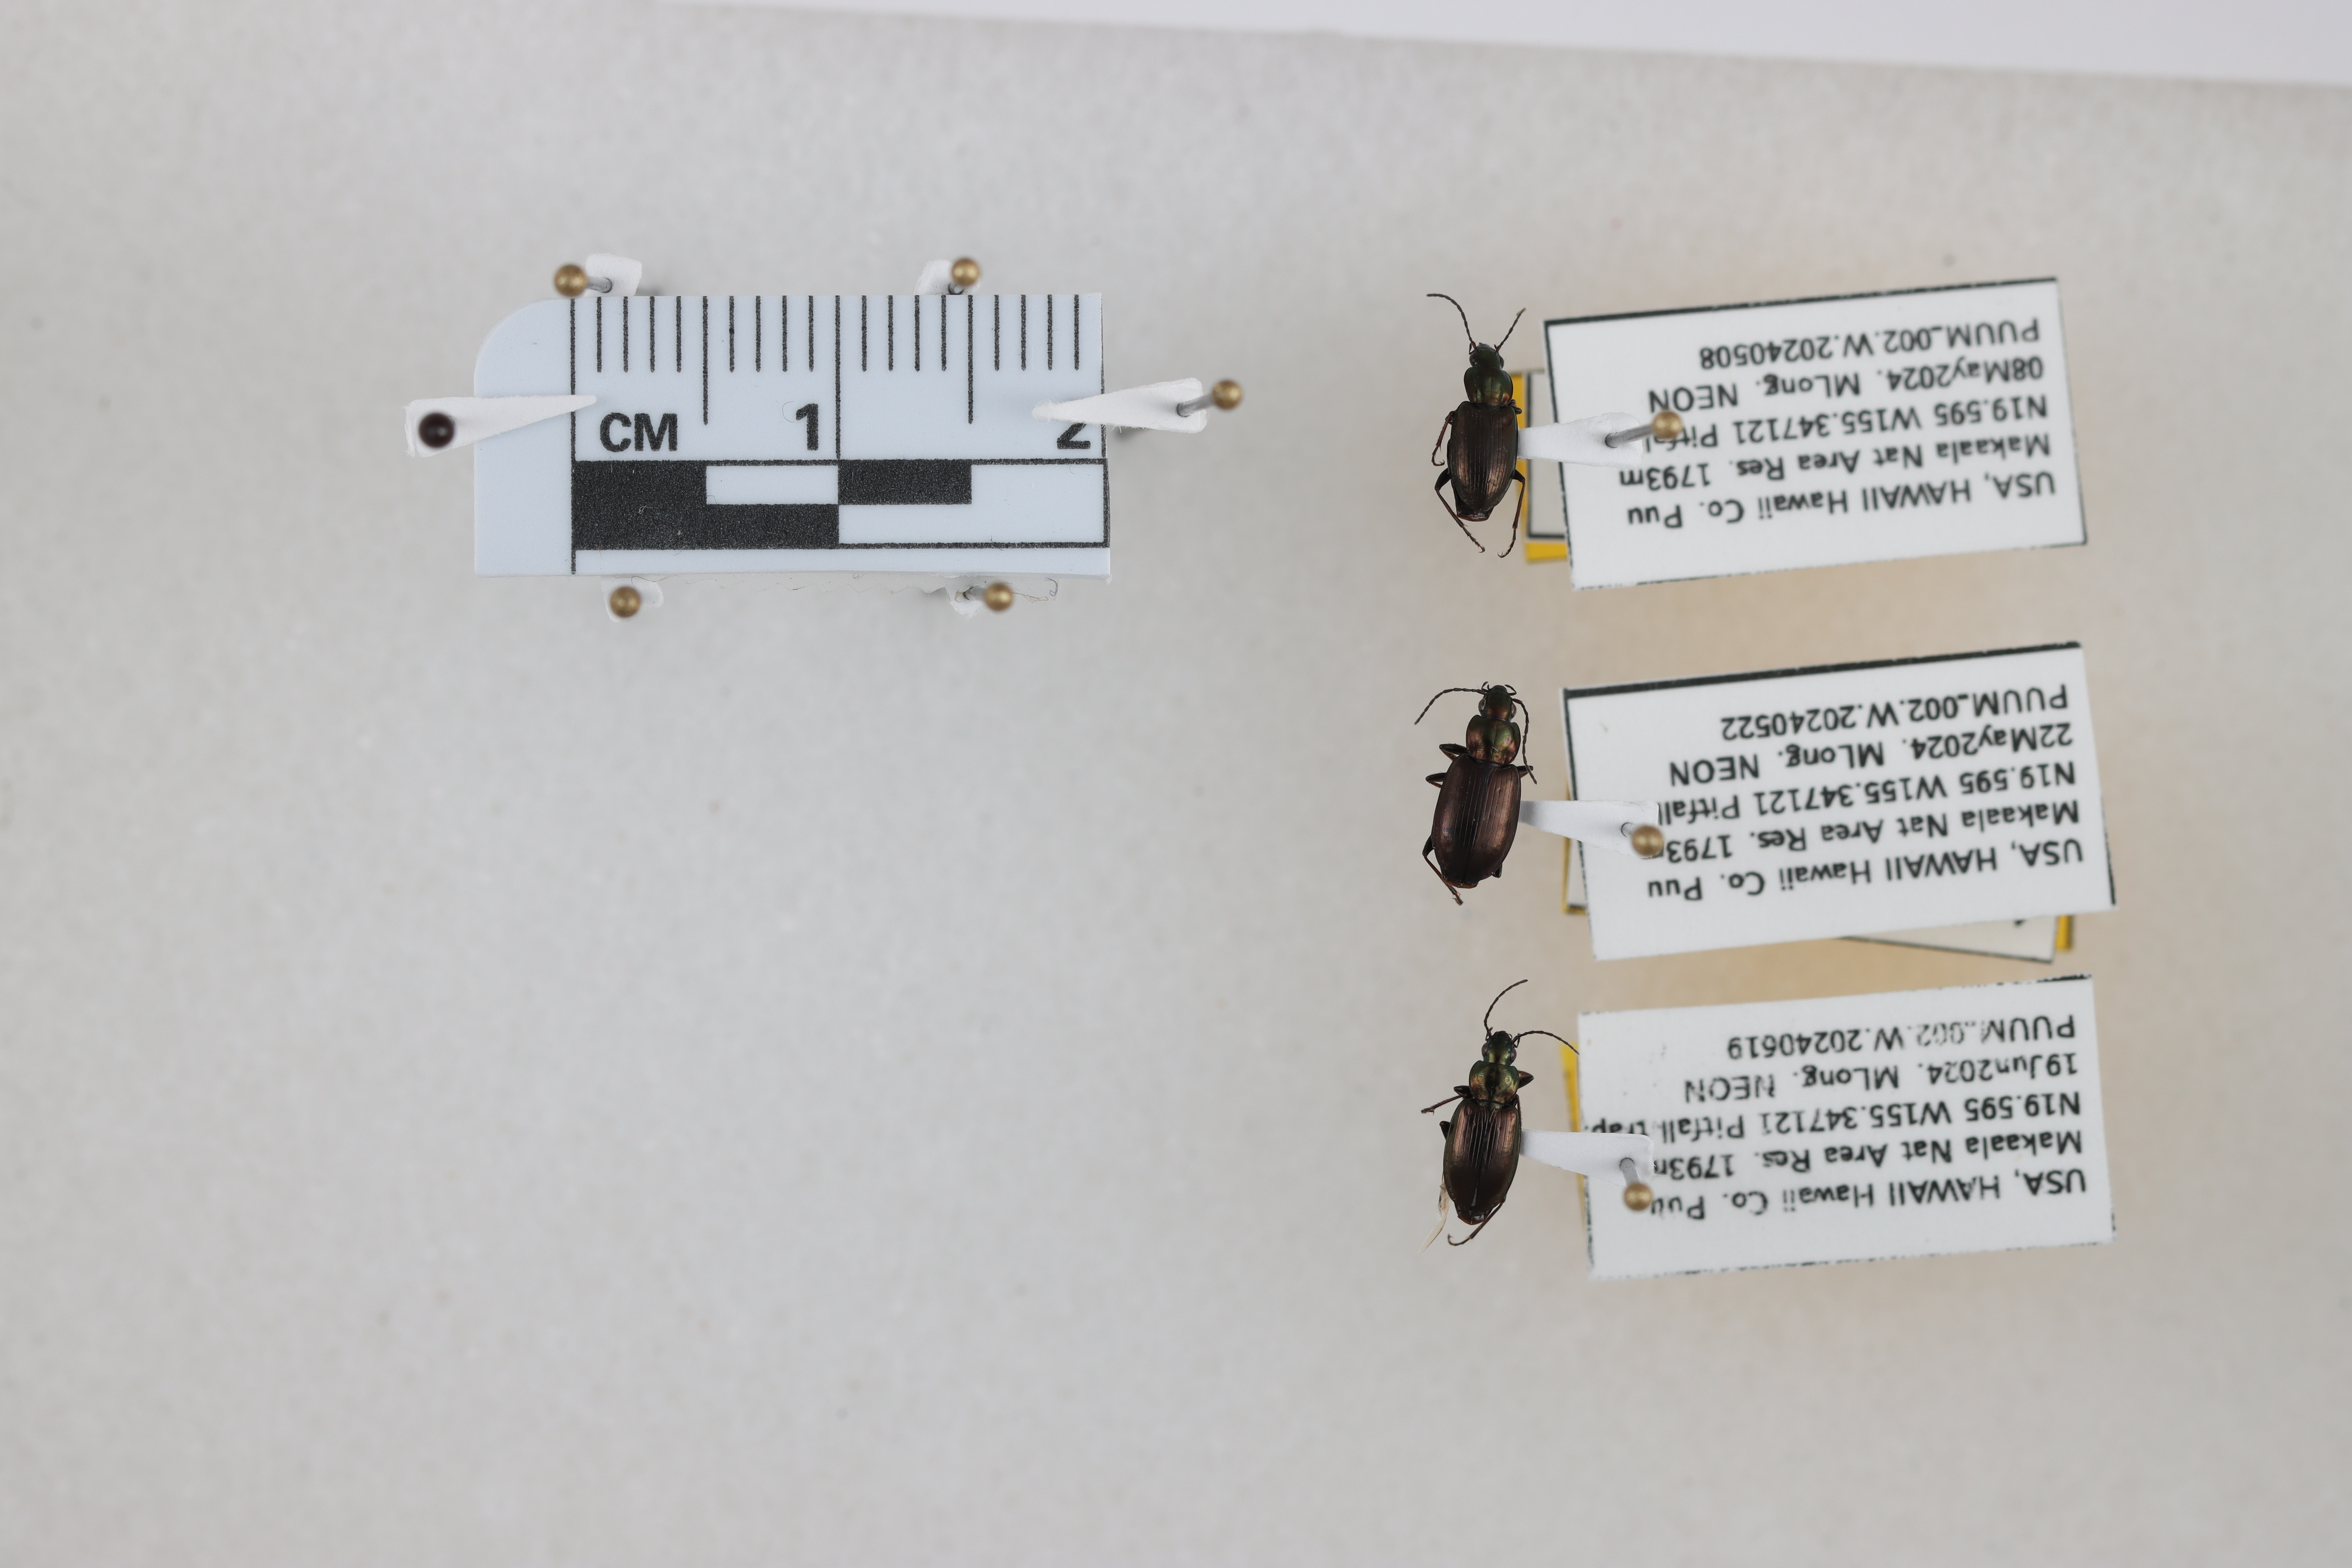
Beetle 1 — elytra length: 0.392 cm, elytra max width: 0.254 cm, basal pronotum width: 0.143 cm

Beetle 2 — elytra length: 0.45 cm, elytra max width: 0.313 cm, basal pronotum width: 0.163 cm

Beetle 3 — elytra length: 0.398 cm, elytra max width: 0.279 cm, basal pronotum width: 0.145 cm